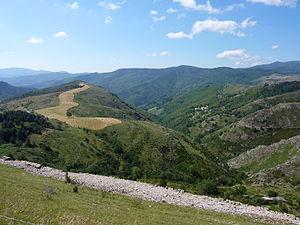
Corniche des Cévennes: le panorama vu du col des Faisses
Les Cévennes forment une chaîne montagneuse faisant partie du Massif central, située entre les départements de la Lozère et du Gard, prolongeant au sud les monts du Vivarais situés en Ardèche et en Haute-Loire, et au nord les monts de Lacaune et de l'Espinouse situés en partie dans le département de l'Hérault.